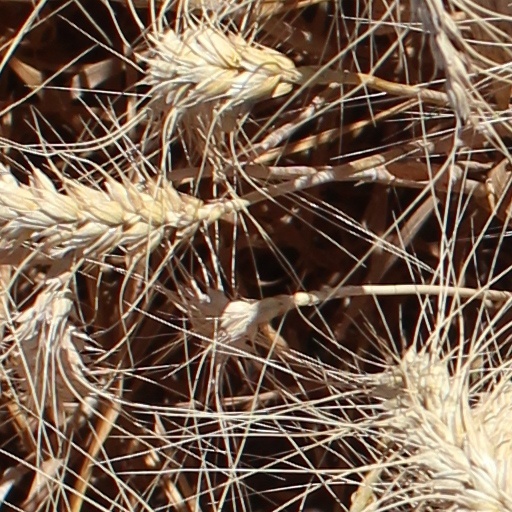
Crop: wheat